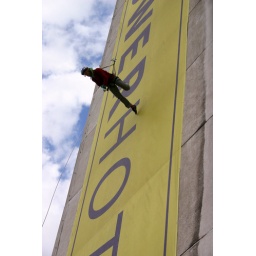
in Vienna, running down a 14 floor tall building.